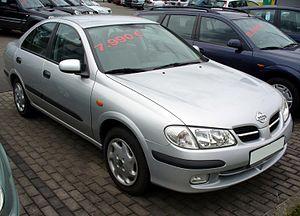
L'Almera est une automobile compacte produite par le constructeur automobile japonais Nissan entre 1995 et 2006. Almera était essentiellement le nom des versions européennes des Pulsar / Sentra / Bluebird Sylphy et désigna aussi la version monospace, dénommée Nissan Almera Tino.